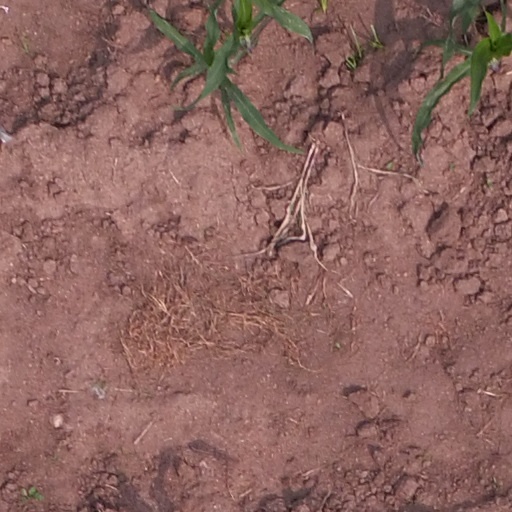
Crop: maize; corn